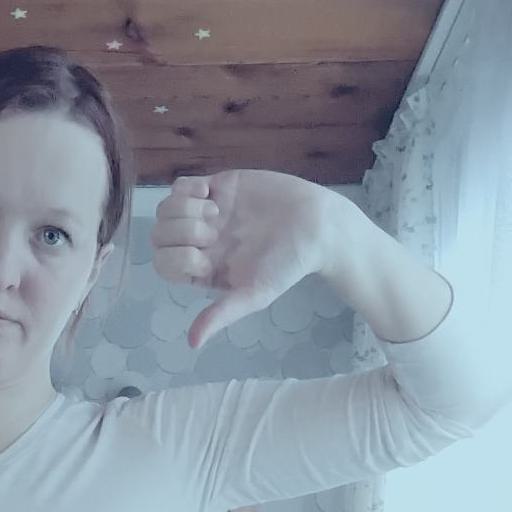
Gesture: dislike